Joshua (Handel)

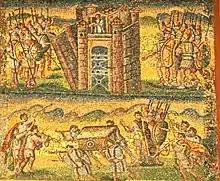
Joshua and his troops destroying the walls of Jericho,English 5th century

Joshua and his army destroy the mighty city of Jericho and then commemorate the Feast of the Passover. The army gets word of the defeat of Israel at Ai and Joshua gathers his men to renew their attacks. Othniel calls upon Achsah, but Caleb, her father, dismisses him, telling him to go join the war in the defense of Israel's allies. Miraculously, the sun and moon stay their courses, allowing the Israelites to continue fighting until they arise victorious.